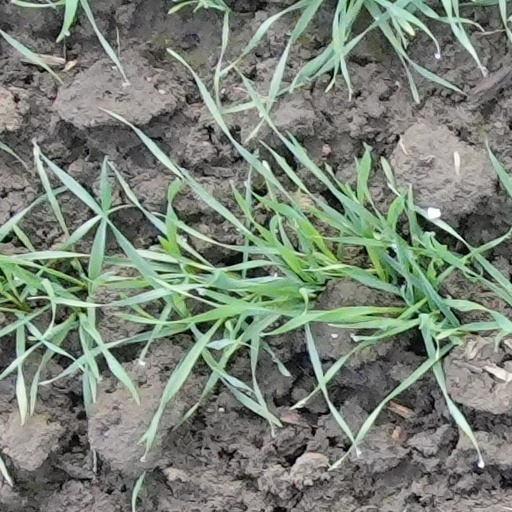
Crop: wheat